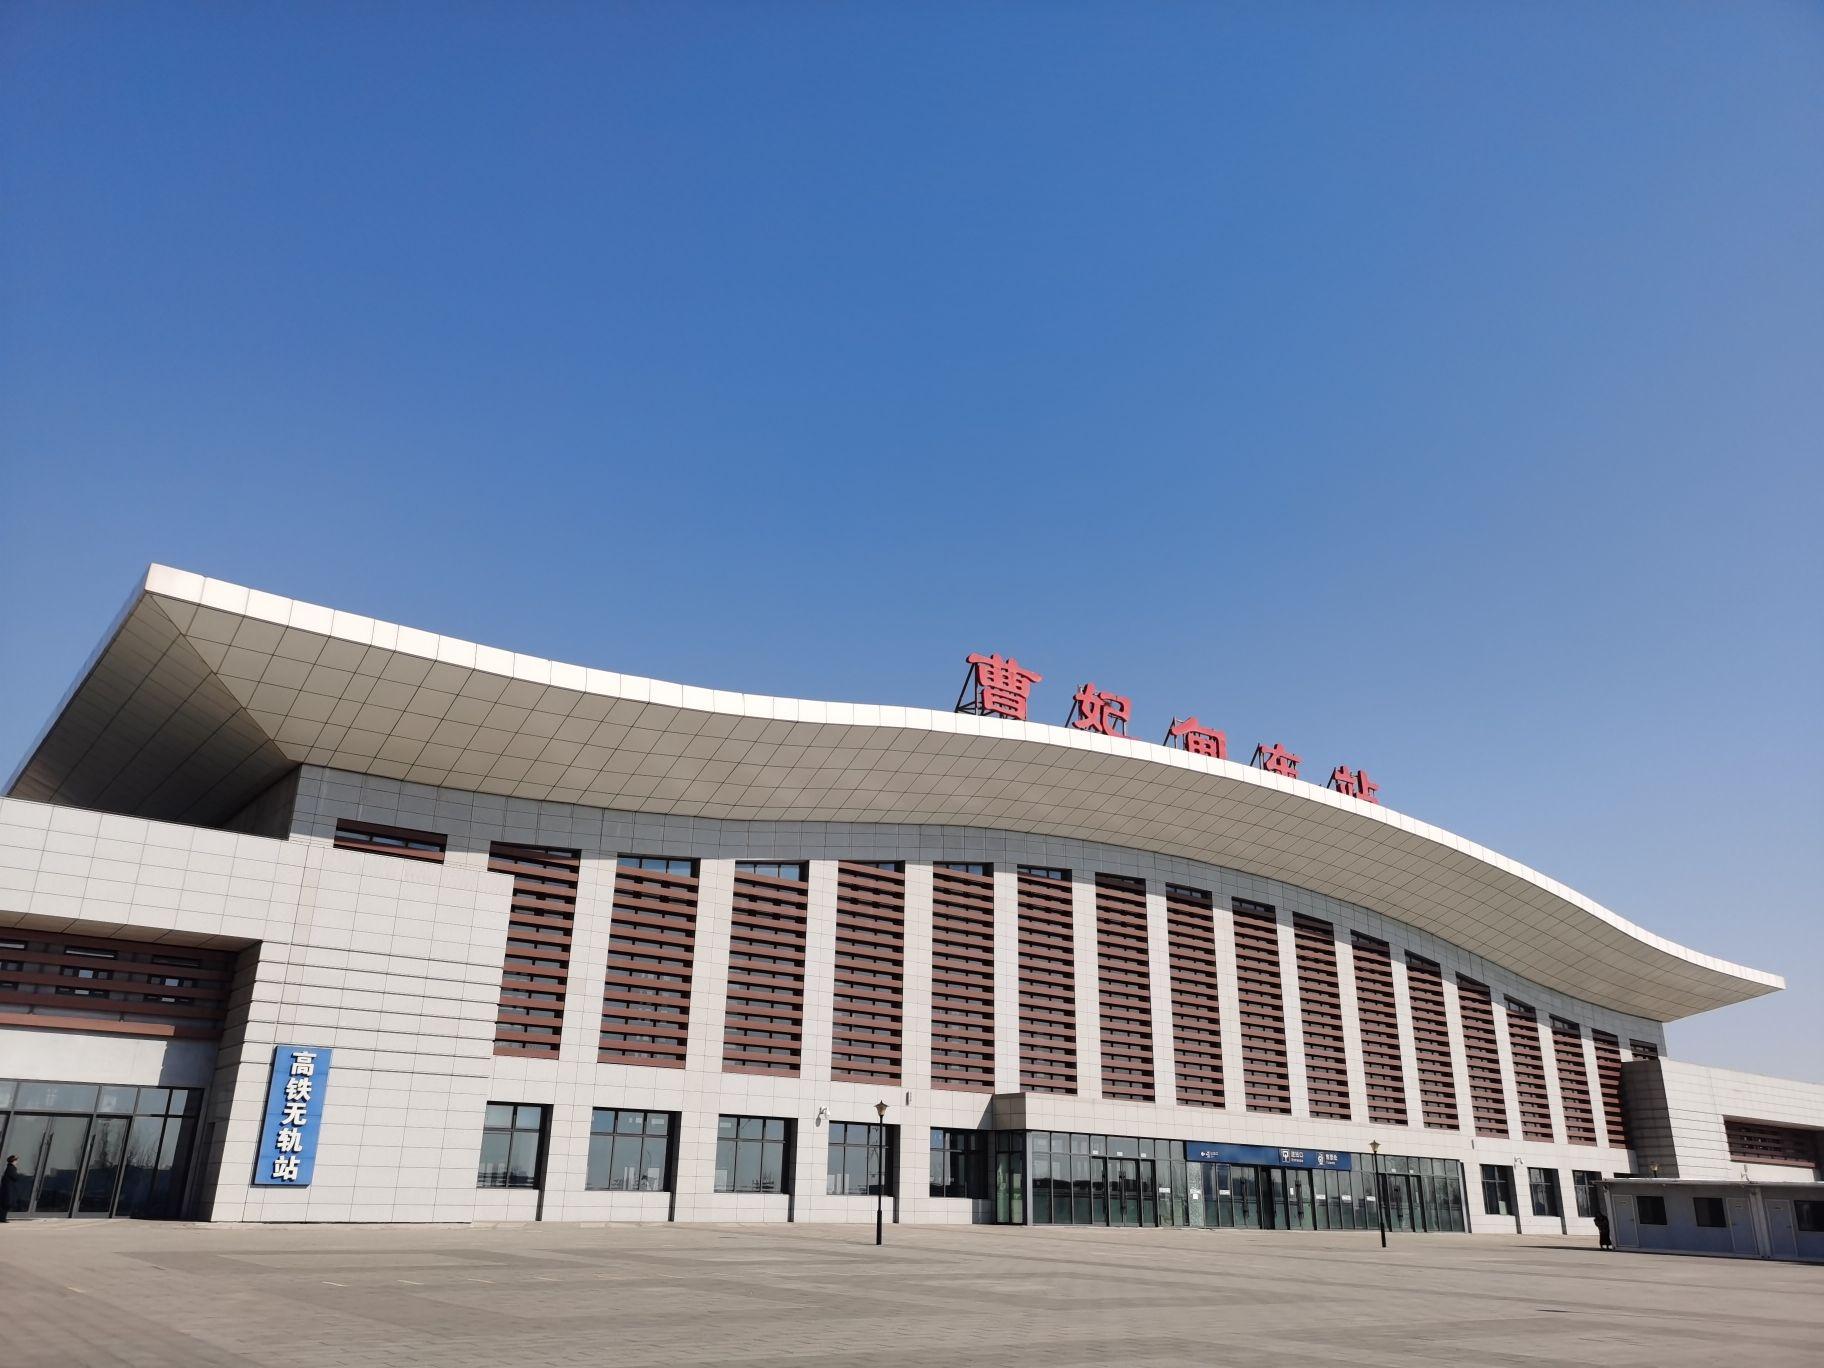
地标名称：曹妃甸东站
所在城市：唐山市·曹妃甸区